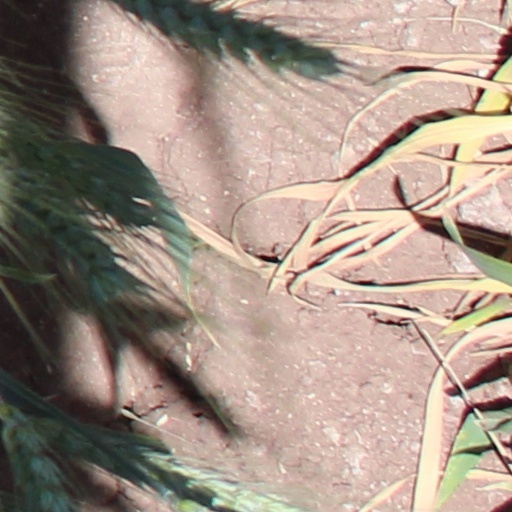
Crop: wheat